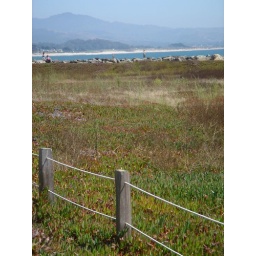
A picture of a fence surround in ice plant with Half Moon Bay in the back ground.